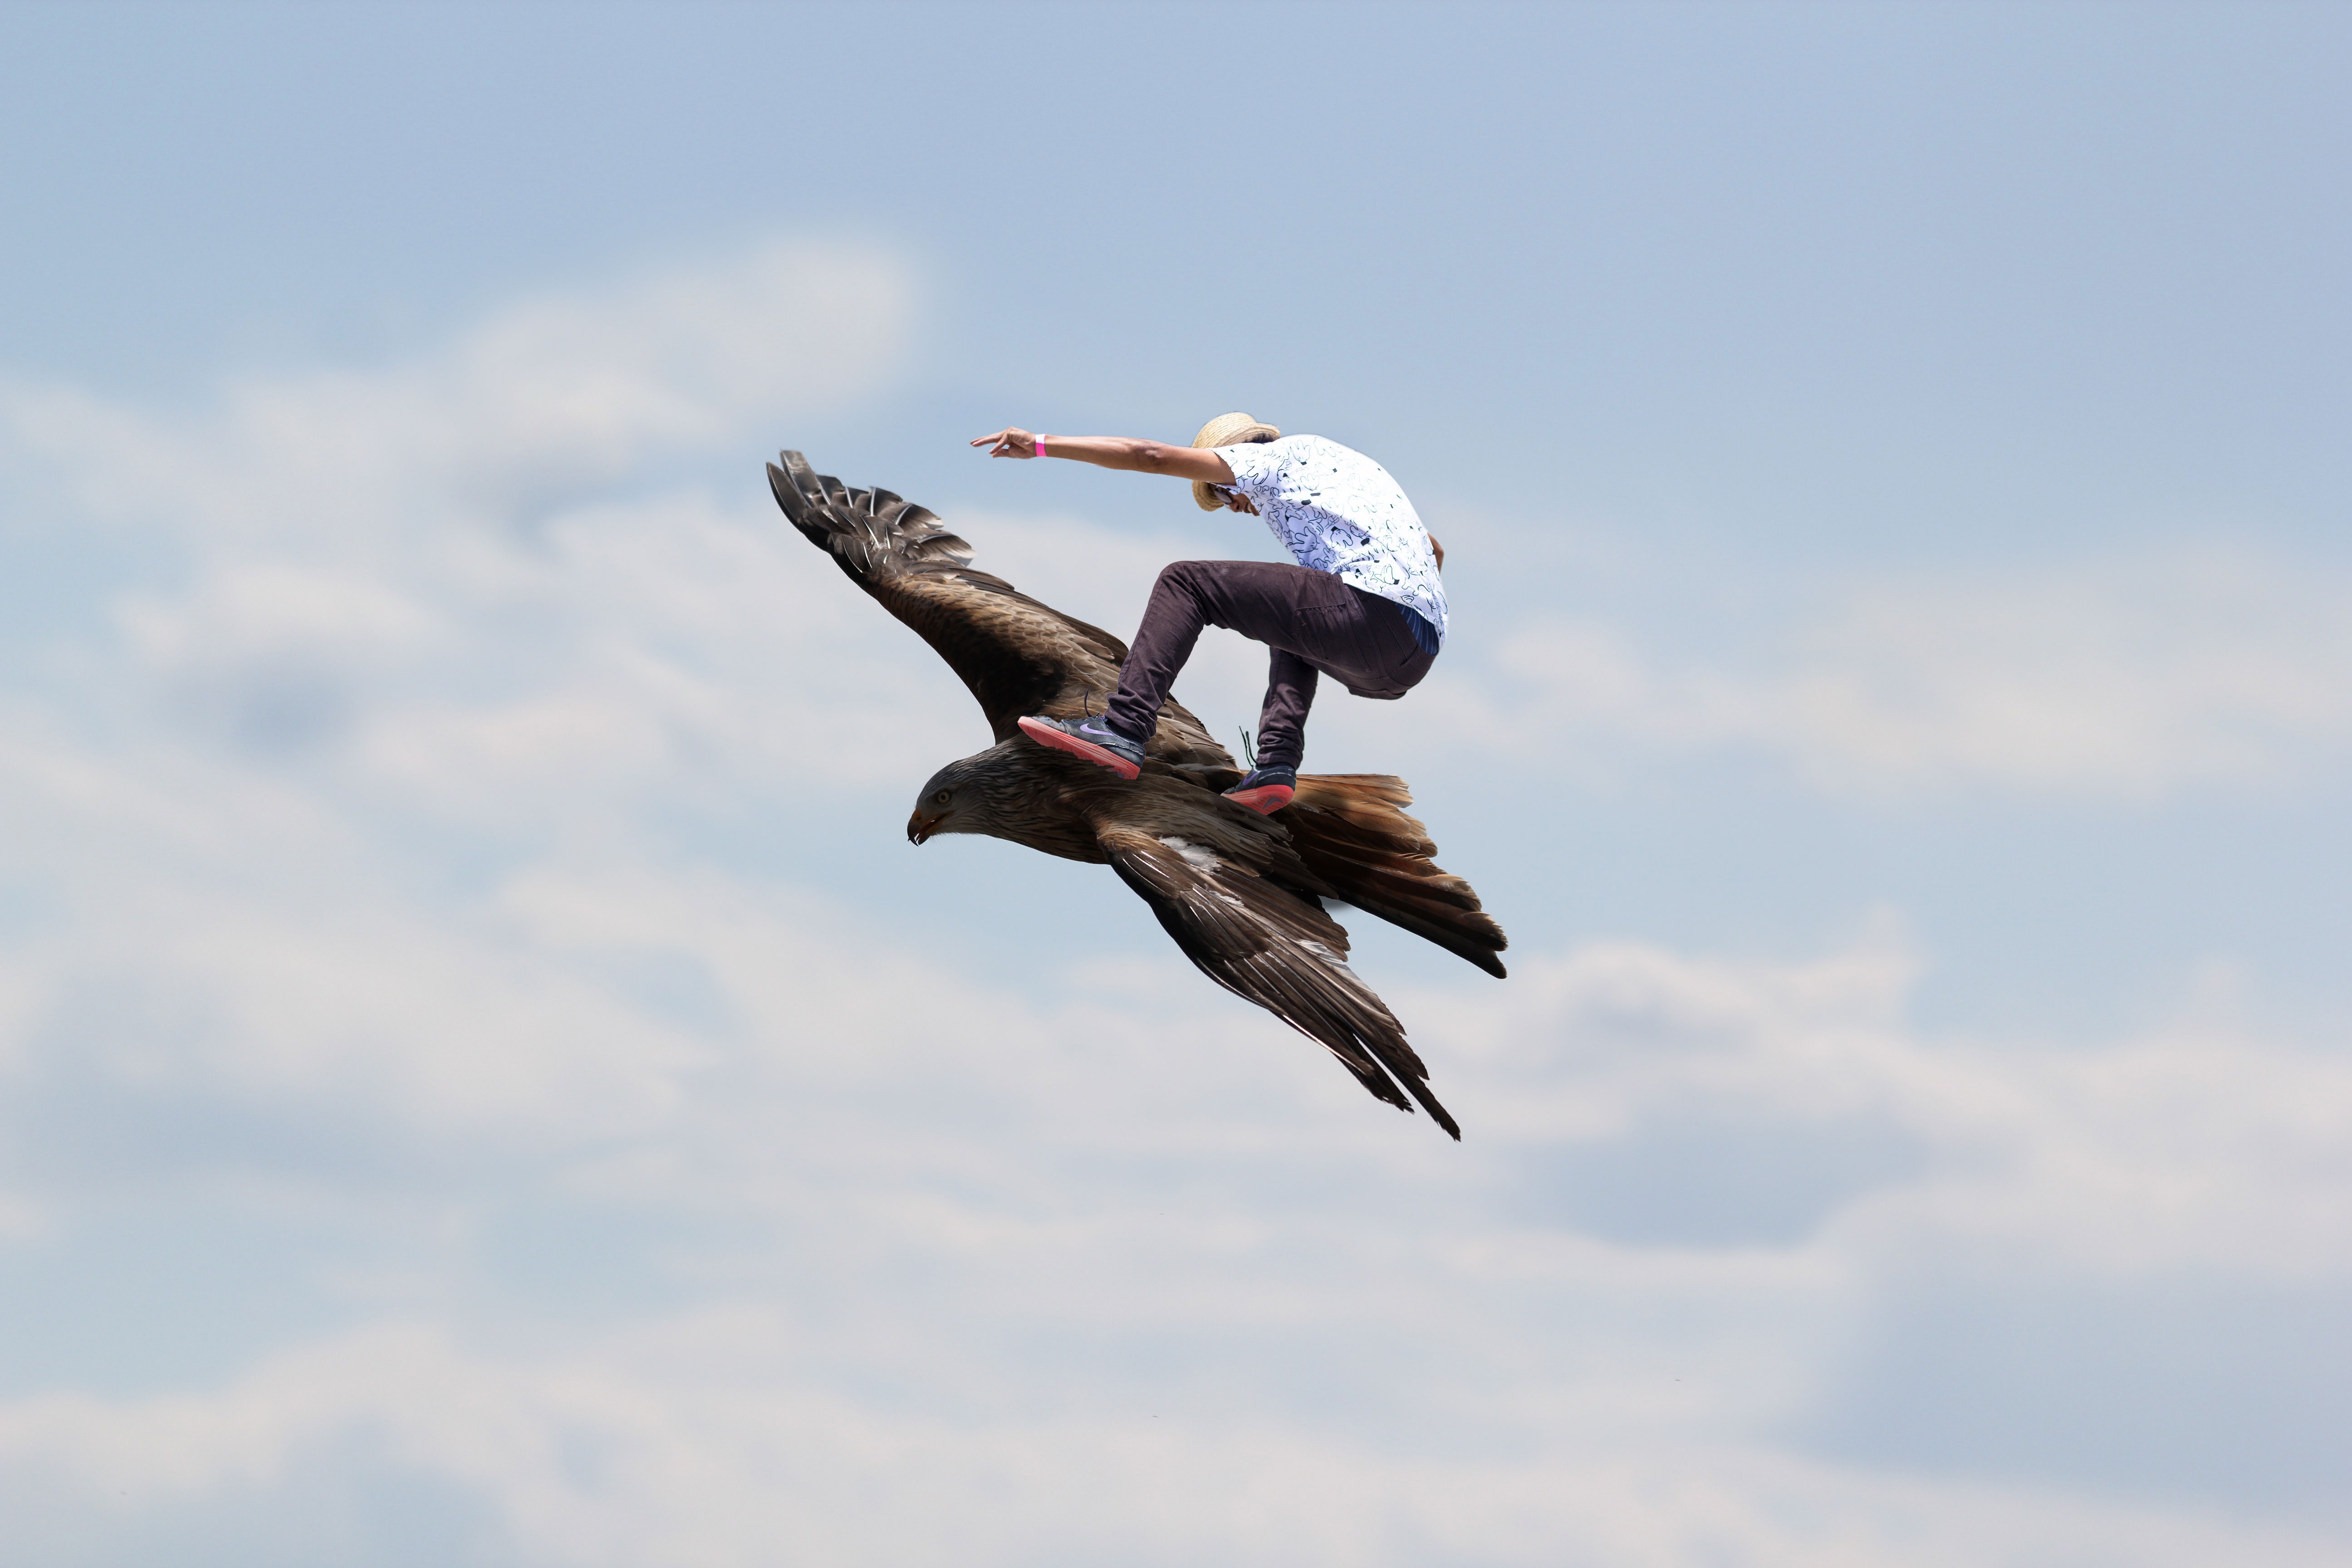
bird, wing, sky, skate, pelican, seabird, flying, flight, eagle, freedom, stork, bald eagle, cool, vertebrate, vulture, skatebirding, eagle flying, atmosphere of earth, ciconiiformes